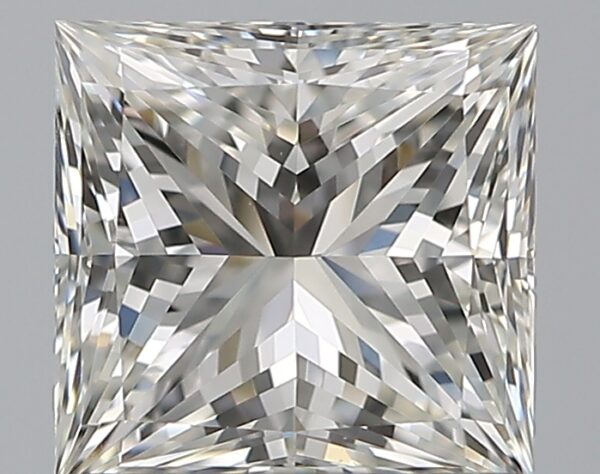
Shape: princess
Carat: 0.96
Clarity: VVS2
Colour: H
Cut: EX
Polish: EX
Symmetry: VG
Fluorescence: N
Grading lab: GIA
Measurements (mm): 5.49 x 5.37 x 3.95